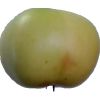
Label: Apple 6